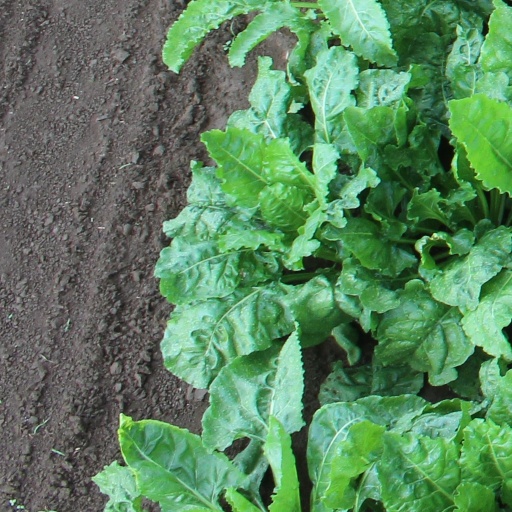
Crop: sugar beet